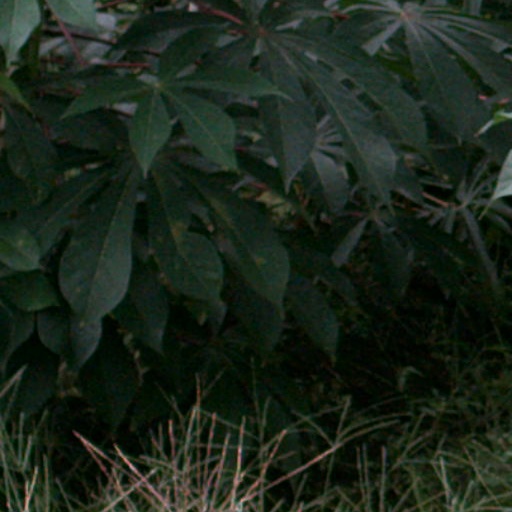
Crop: cassava